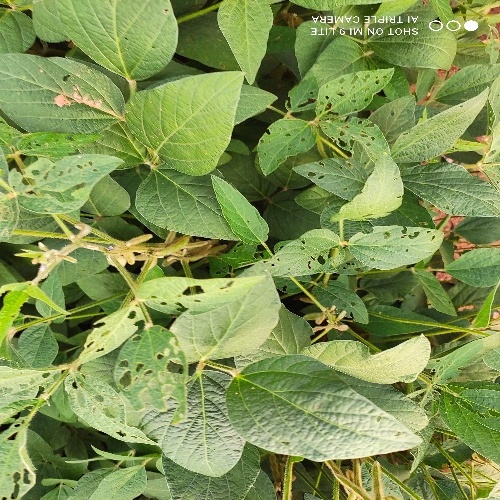
Label: Caterpillar